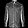
Label: Shirt